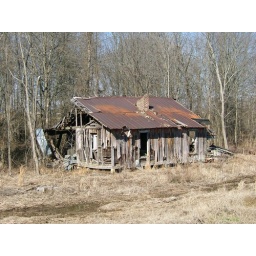
An abandoned home in Arlington ,Tennessee, adjacent to the railroad tracks...and burned to the ground months after this photo was taken.